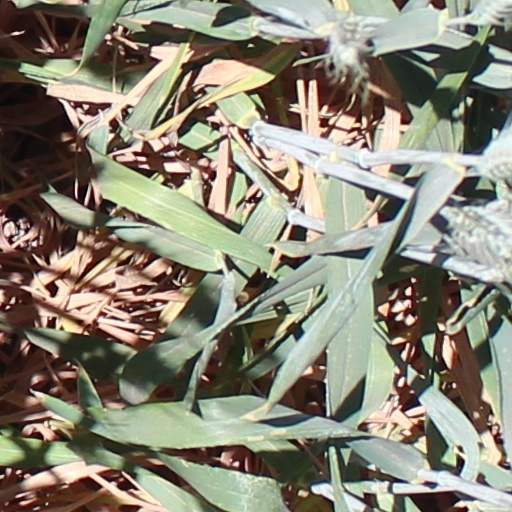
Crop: wheat